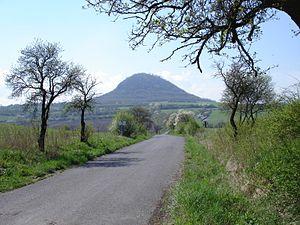
České Středohoří, ou hauts-plateaux de Bohême centrale, est une chaîne de montagnes du nord de la Bohême, en Tchéquie. Longue d'environ 80 km, elle s'étend de Česká Lípa au nord-est à Bílina au sud-ouest, et de Litoměřice au nord à Děčín au sud ; elle est traversée par l'Elbe.